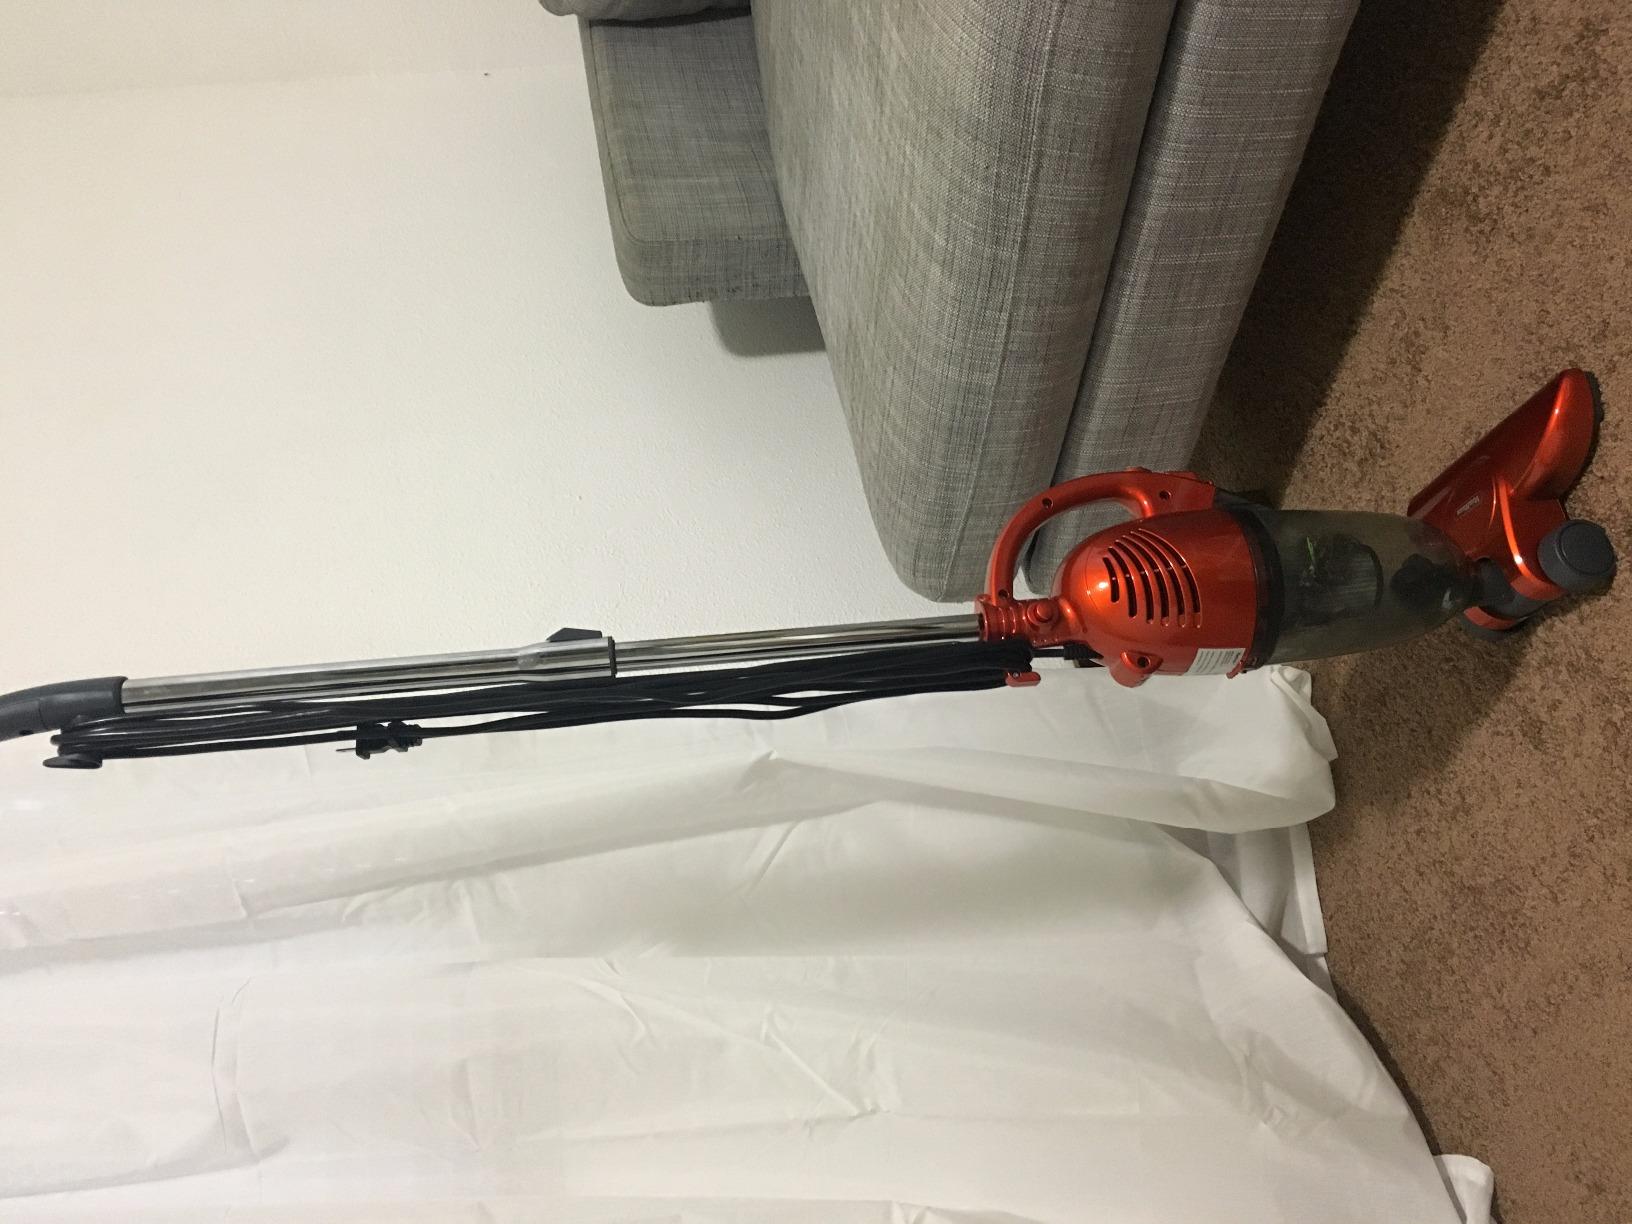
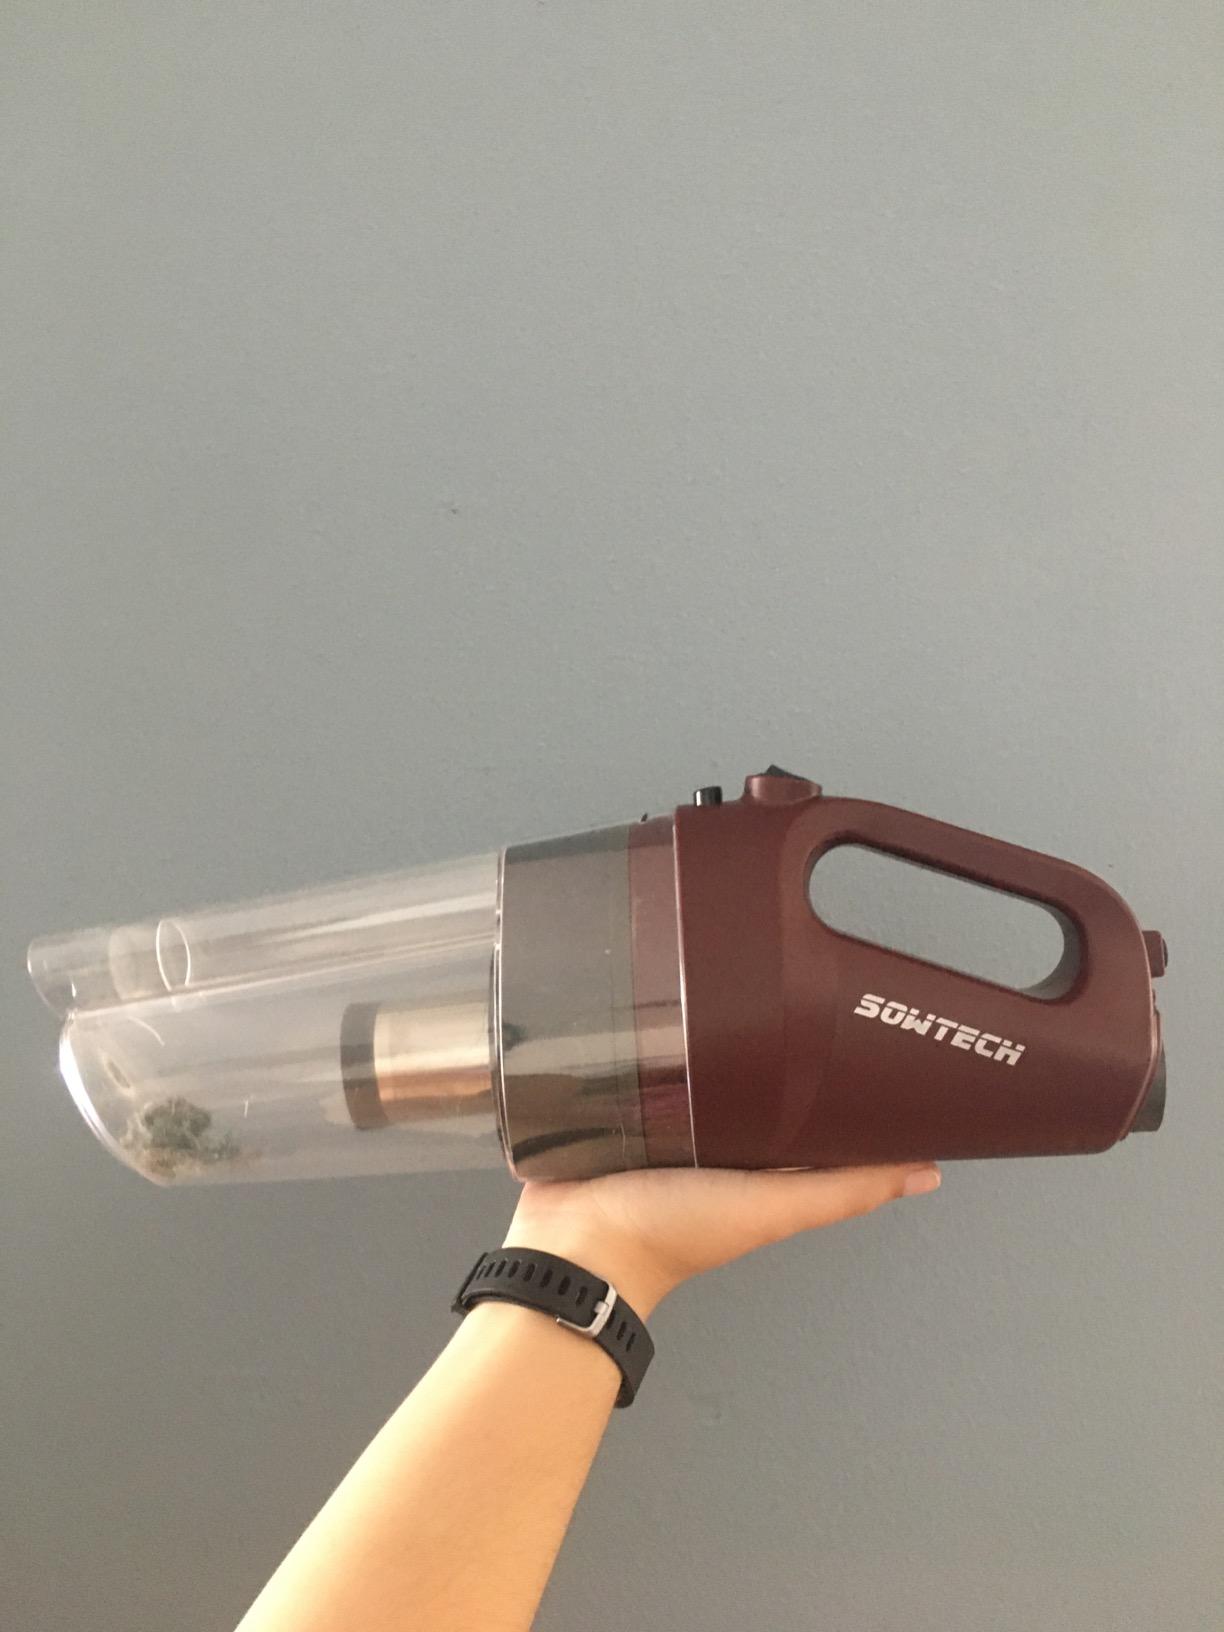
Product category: items_vacuum
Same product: no